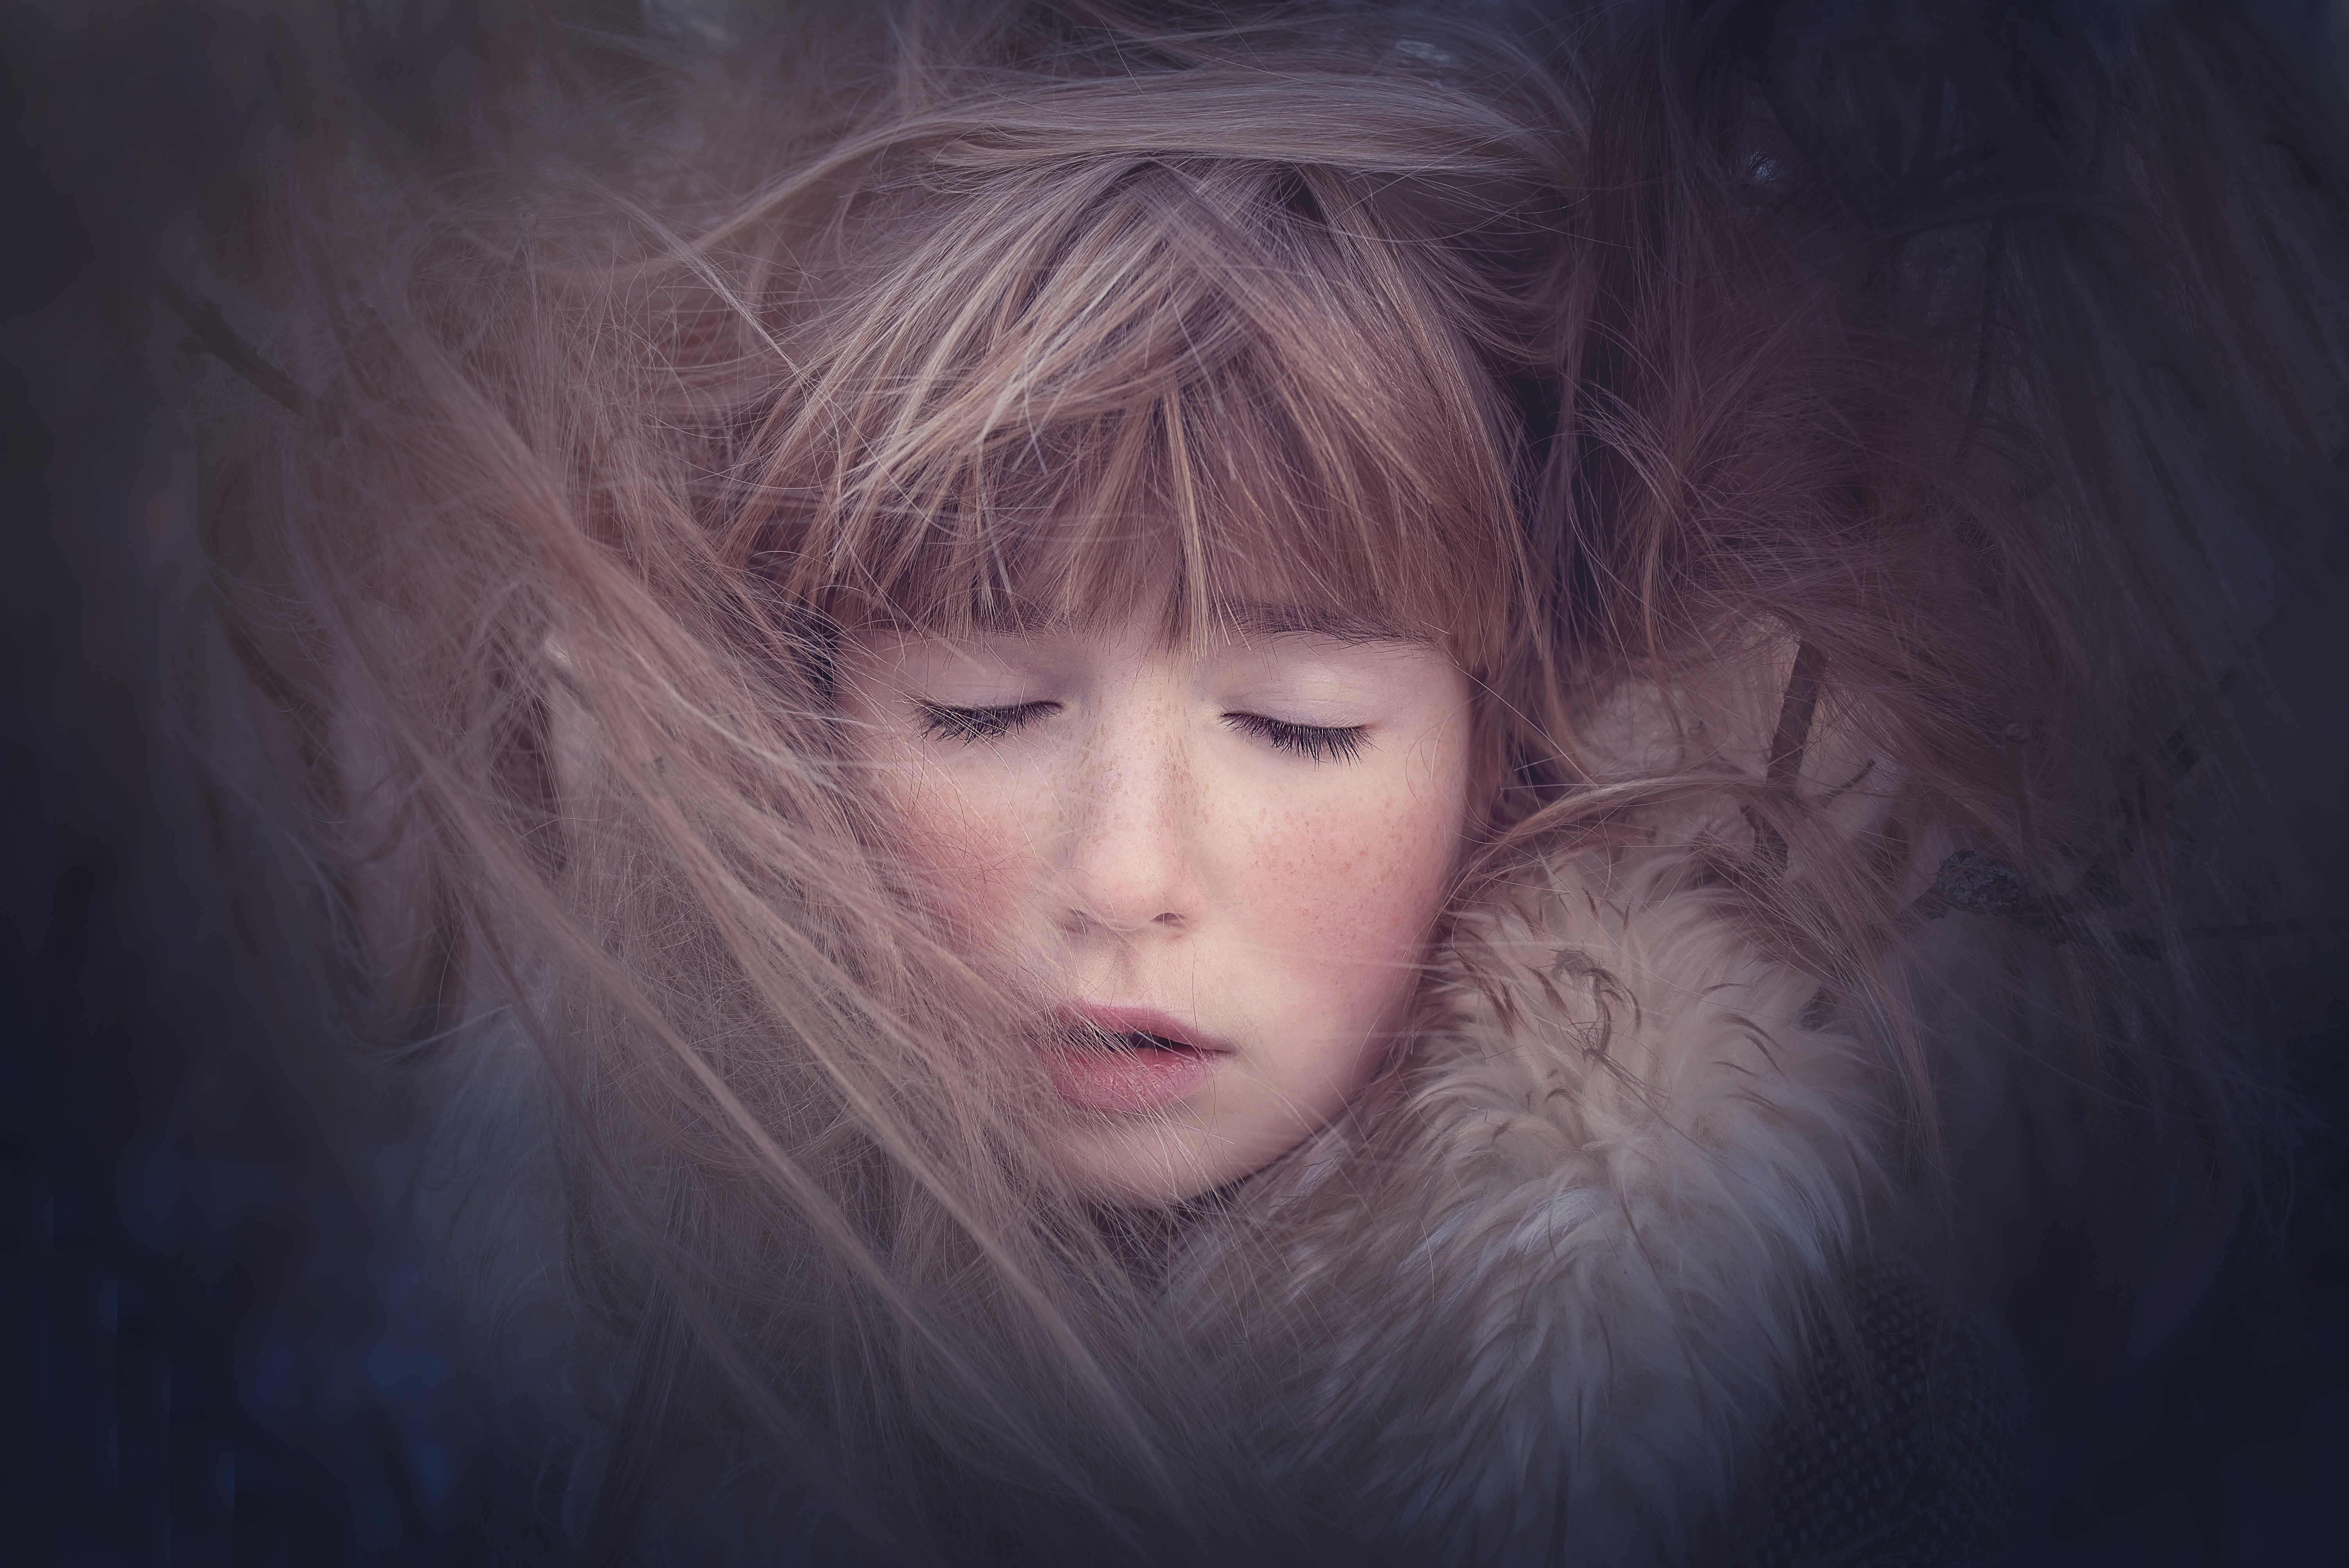
person, girl, hair, photography, female, portrait, model, human, darkness, blue, close, hairstyle, close up, face, eyes, eye, head, skin, beauty, closed, blond, organ, emotion, photo shoot, brown hair, portrait photography